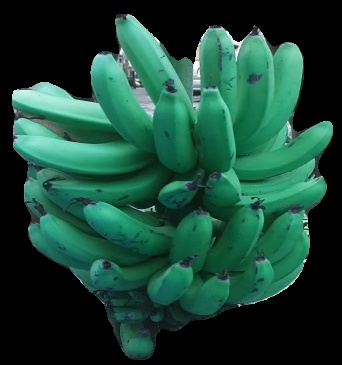
Variety: pachbale
Grade: grade3